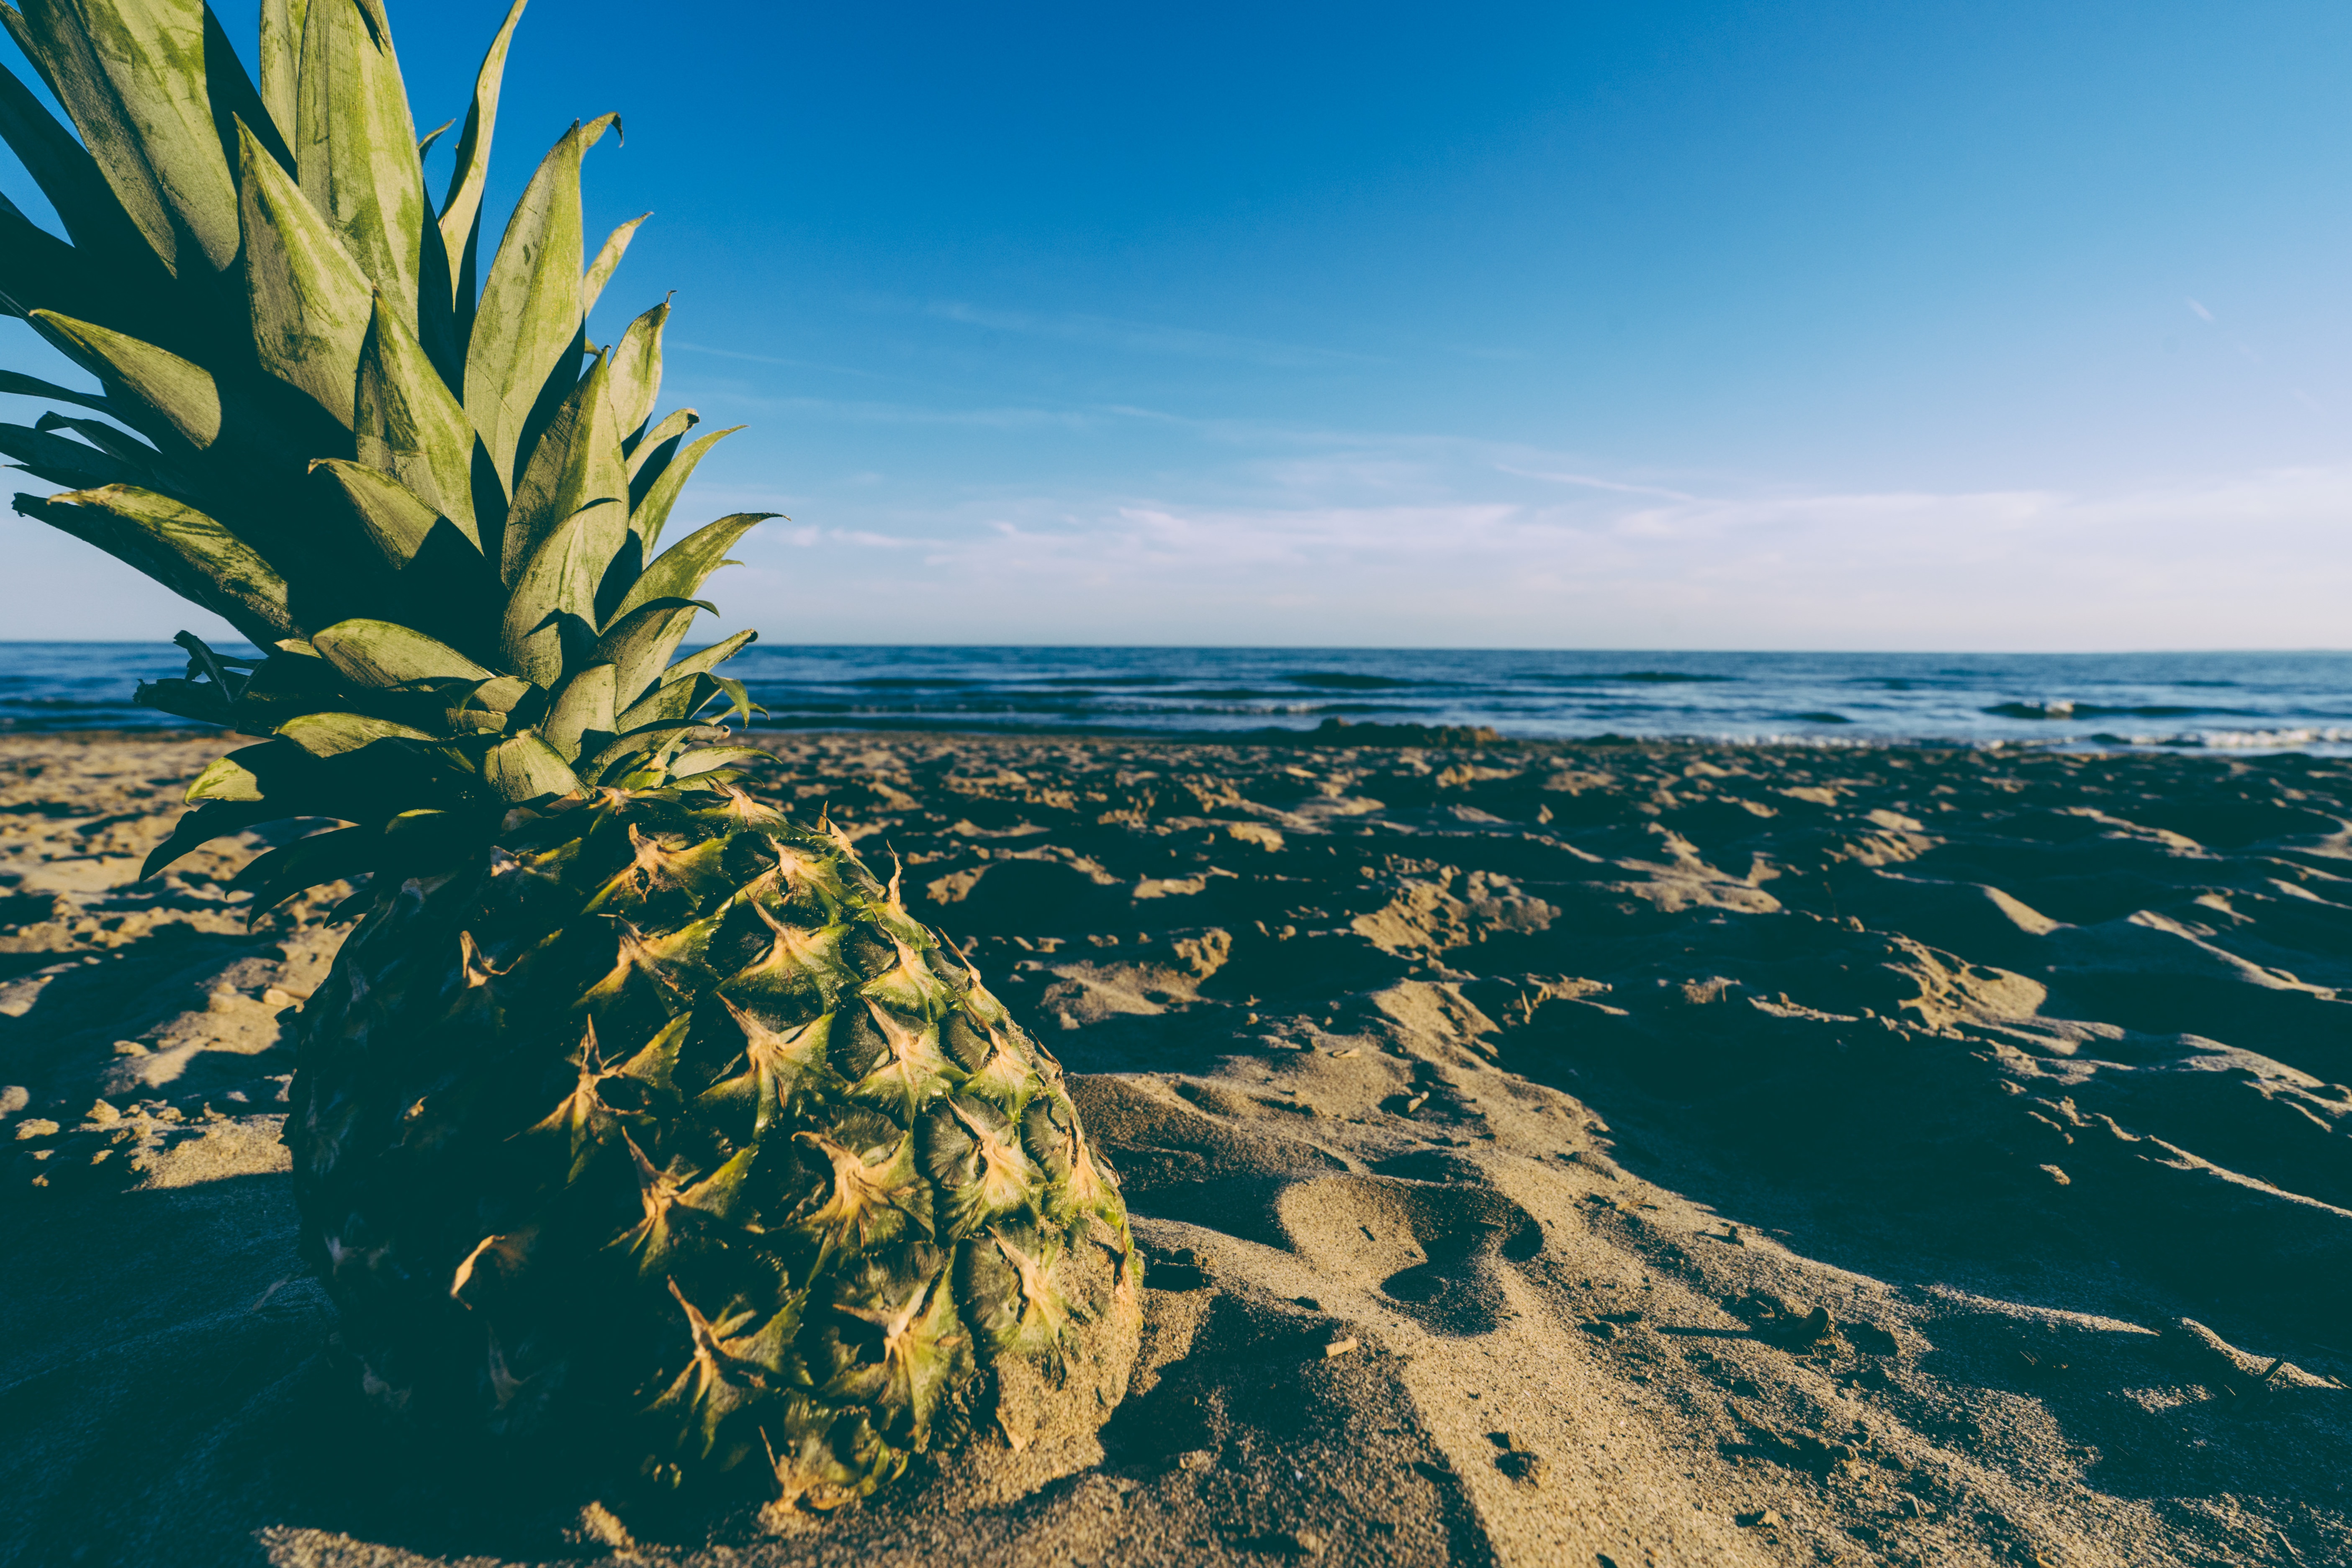
beach, sea, coast, water, sand, ocean, horizon, sky, sunset, fruit, shore, wave, lake, wind, summer, tropical, shadow, bay, terrain, pineapple, blue sky, tropical fruit, summertime, cape, summer vibes, natural environment, arecales